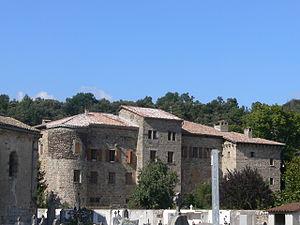
Jaujac - Château de Castreveille
Jaujac est une commune française, située dans le département de l'Ardèche en région Auvergne-Rhône-Alpes.